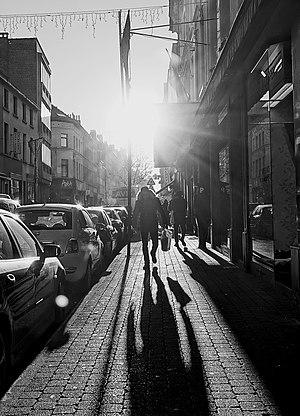
Contre jour Rue Blaes quartier de Maroles This photo of immovable heritage has been taken in the Brussels Capital Region
Michel-Auguste Blaes, né à Bruxelles en 1809 et mort dans cette ville le 2 décembre 1855, est un journaliste libéral belge qui a été échevin des travaux publics de la ville de Bruxelles.